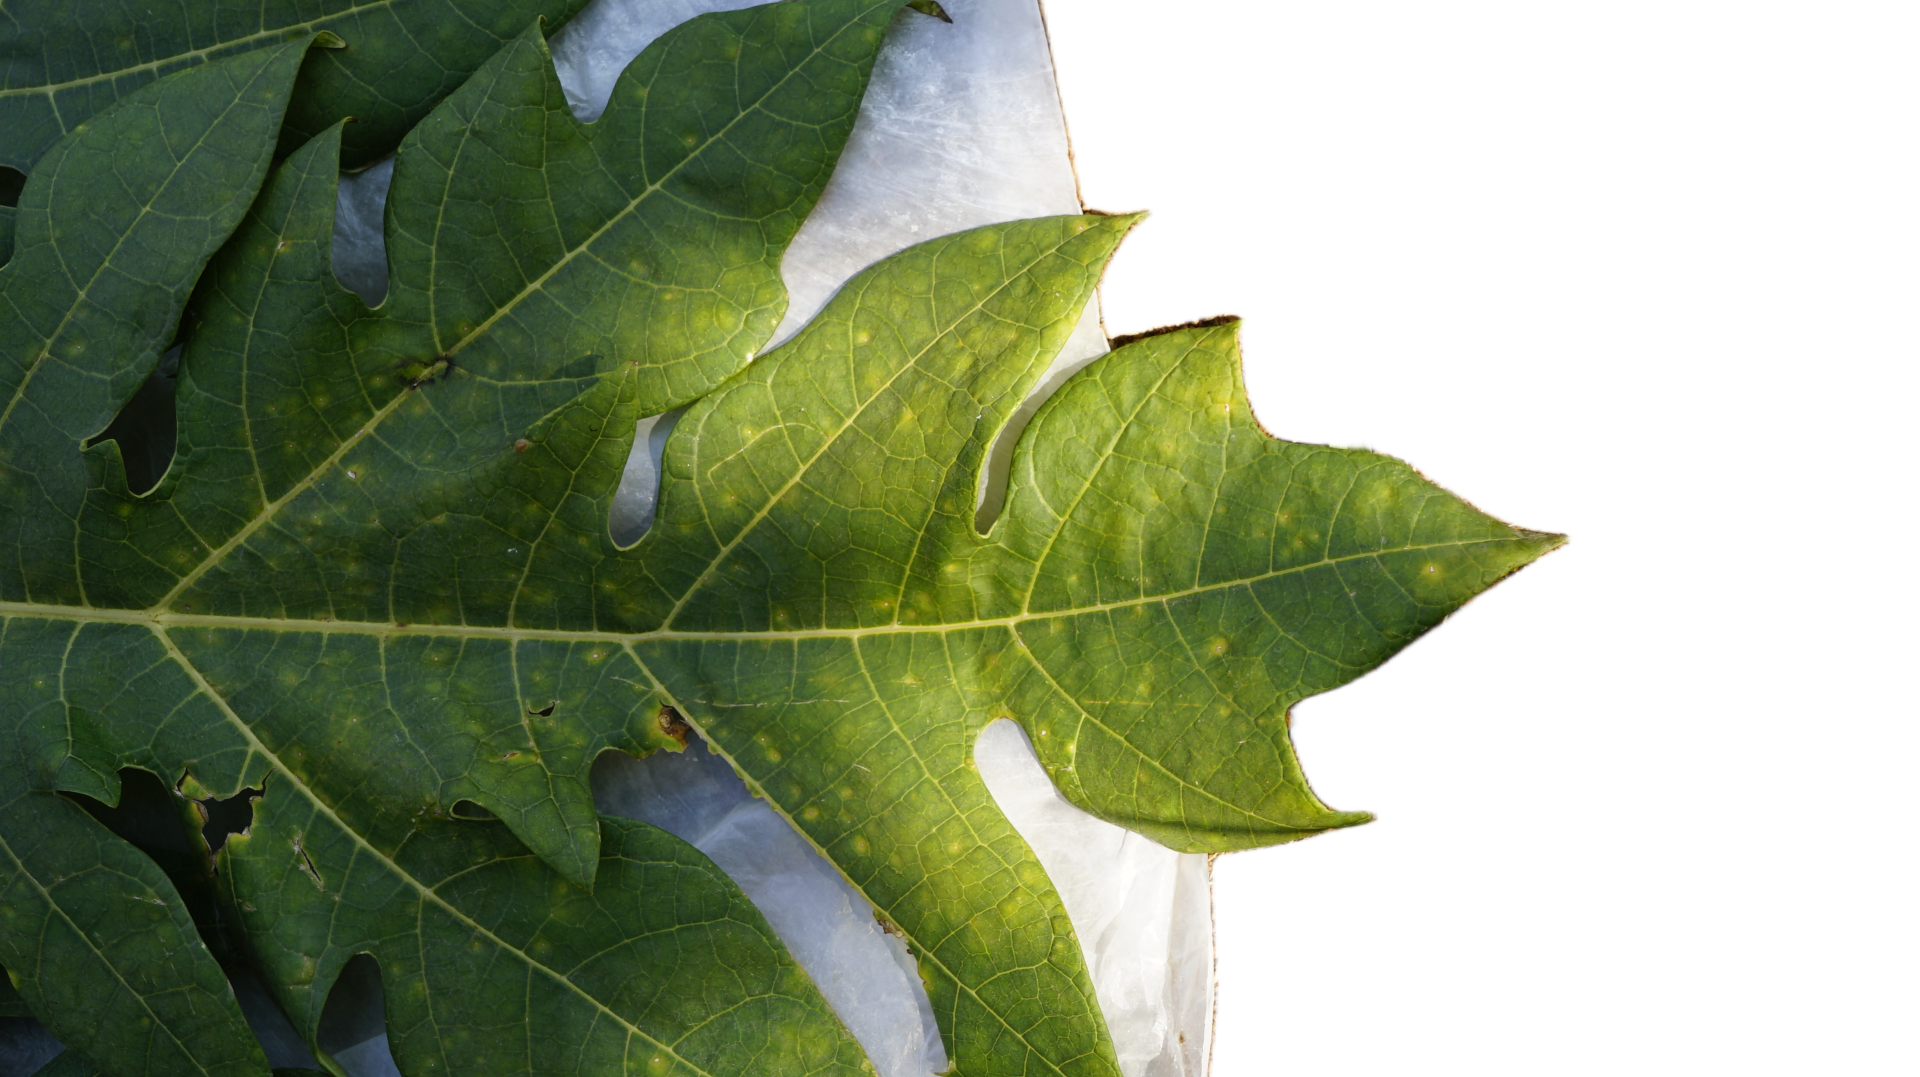
Crop: Papaya
Label: Carica_Insect_Hole